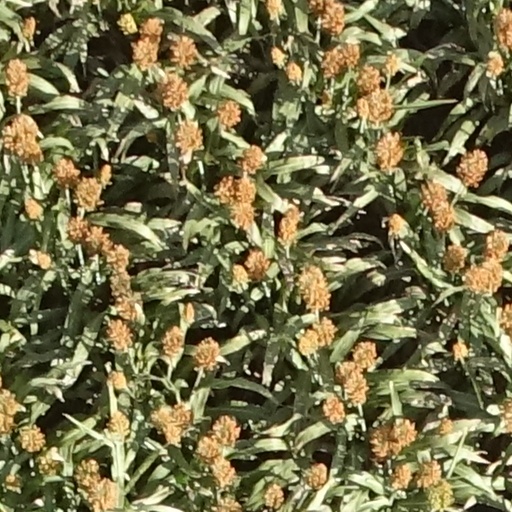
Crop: sorghum